Pterocarpus

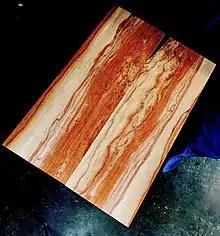
African padauk wood

Some padauks, e.g. "P. soyauxii", are used as herbal medicines, for example to treat skin parasites and fungal infections. Padauk wood is also used as a spice, for example in Swedish soused herring.